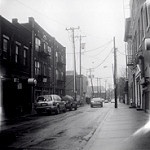
Scene: Outdoor